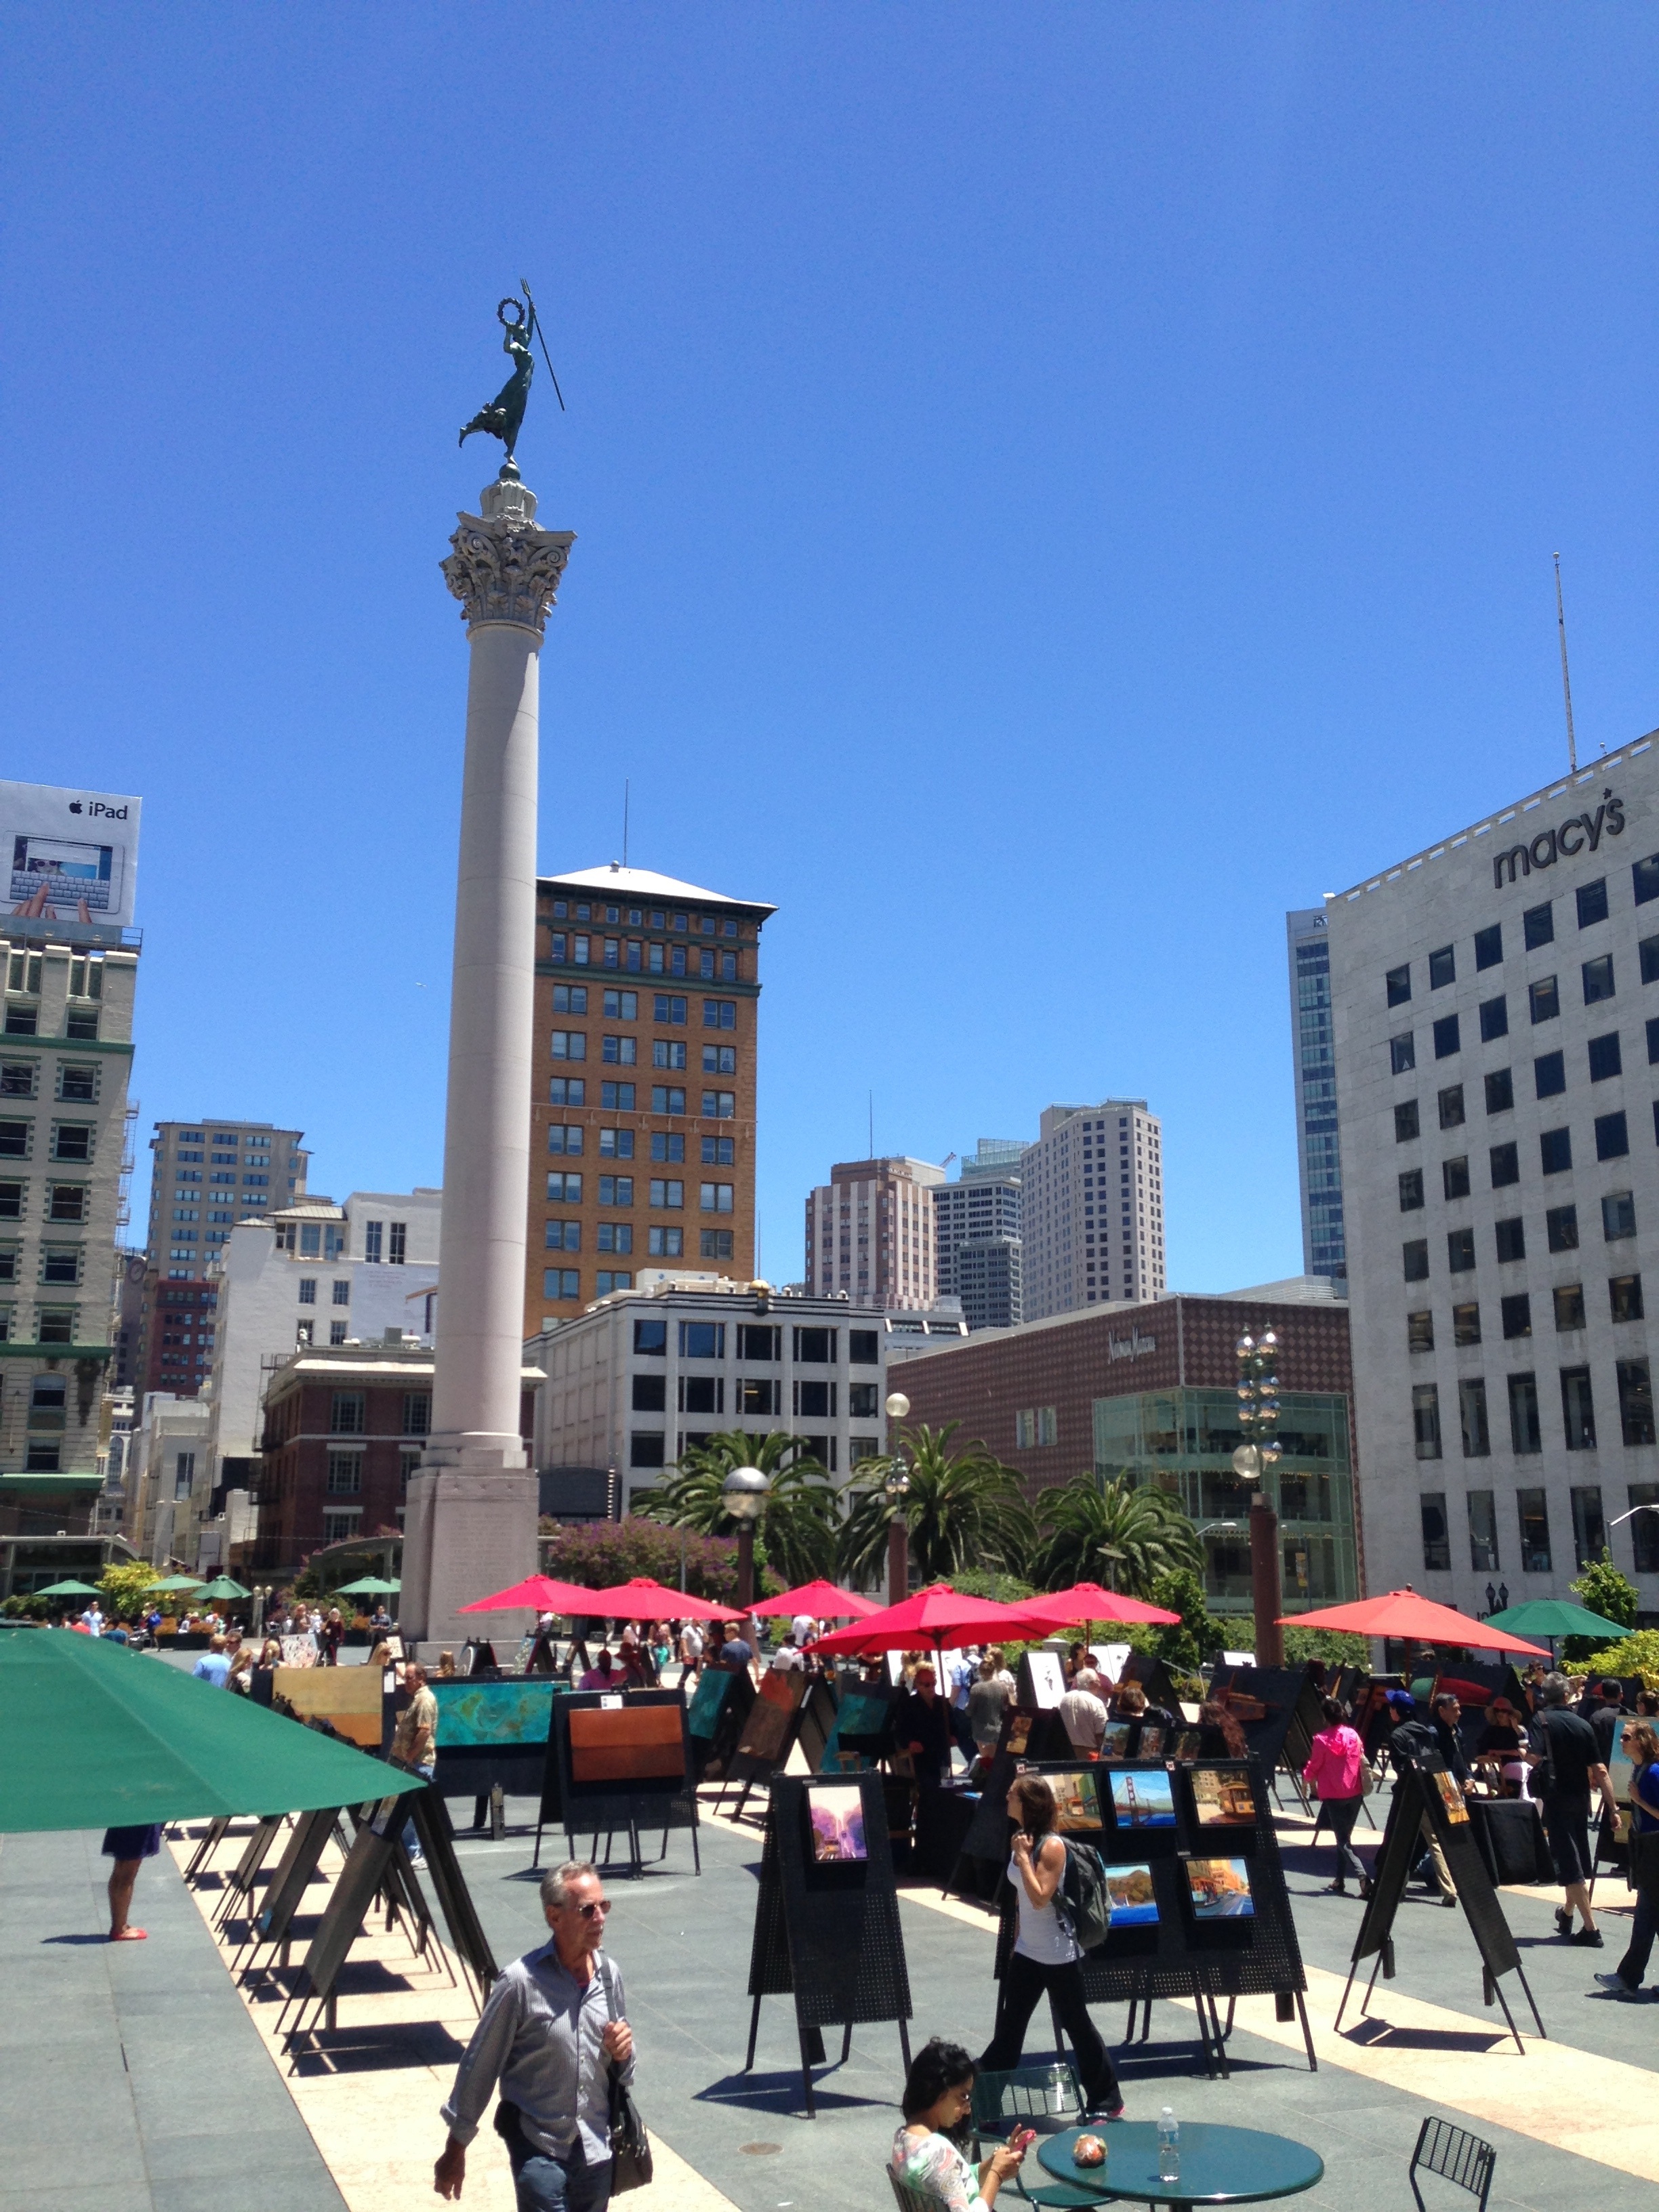
pedestrian, skyline, city, skyscraper, urban, walkway, crowd, cityscape, downtown, summer, san francisco, plaza, usa, america, landmark, tourism, town square, urban area, union square, human settlement